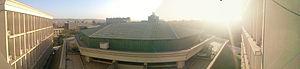
L'université d'Assiout est une université publique située à Assiout, en Égypte.